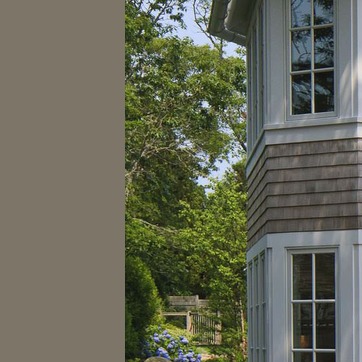
Material: foliage